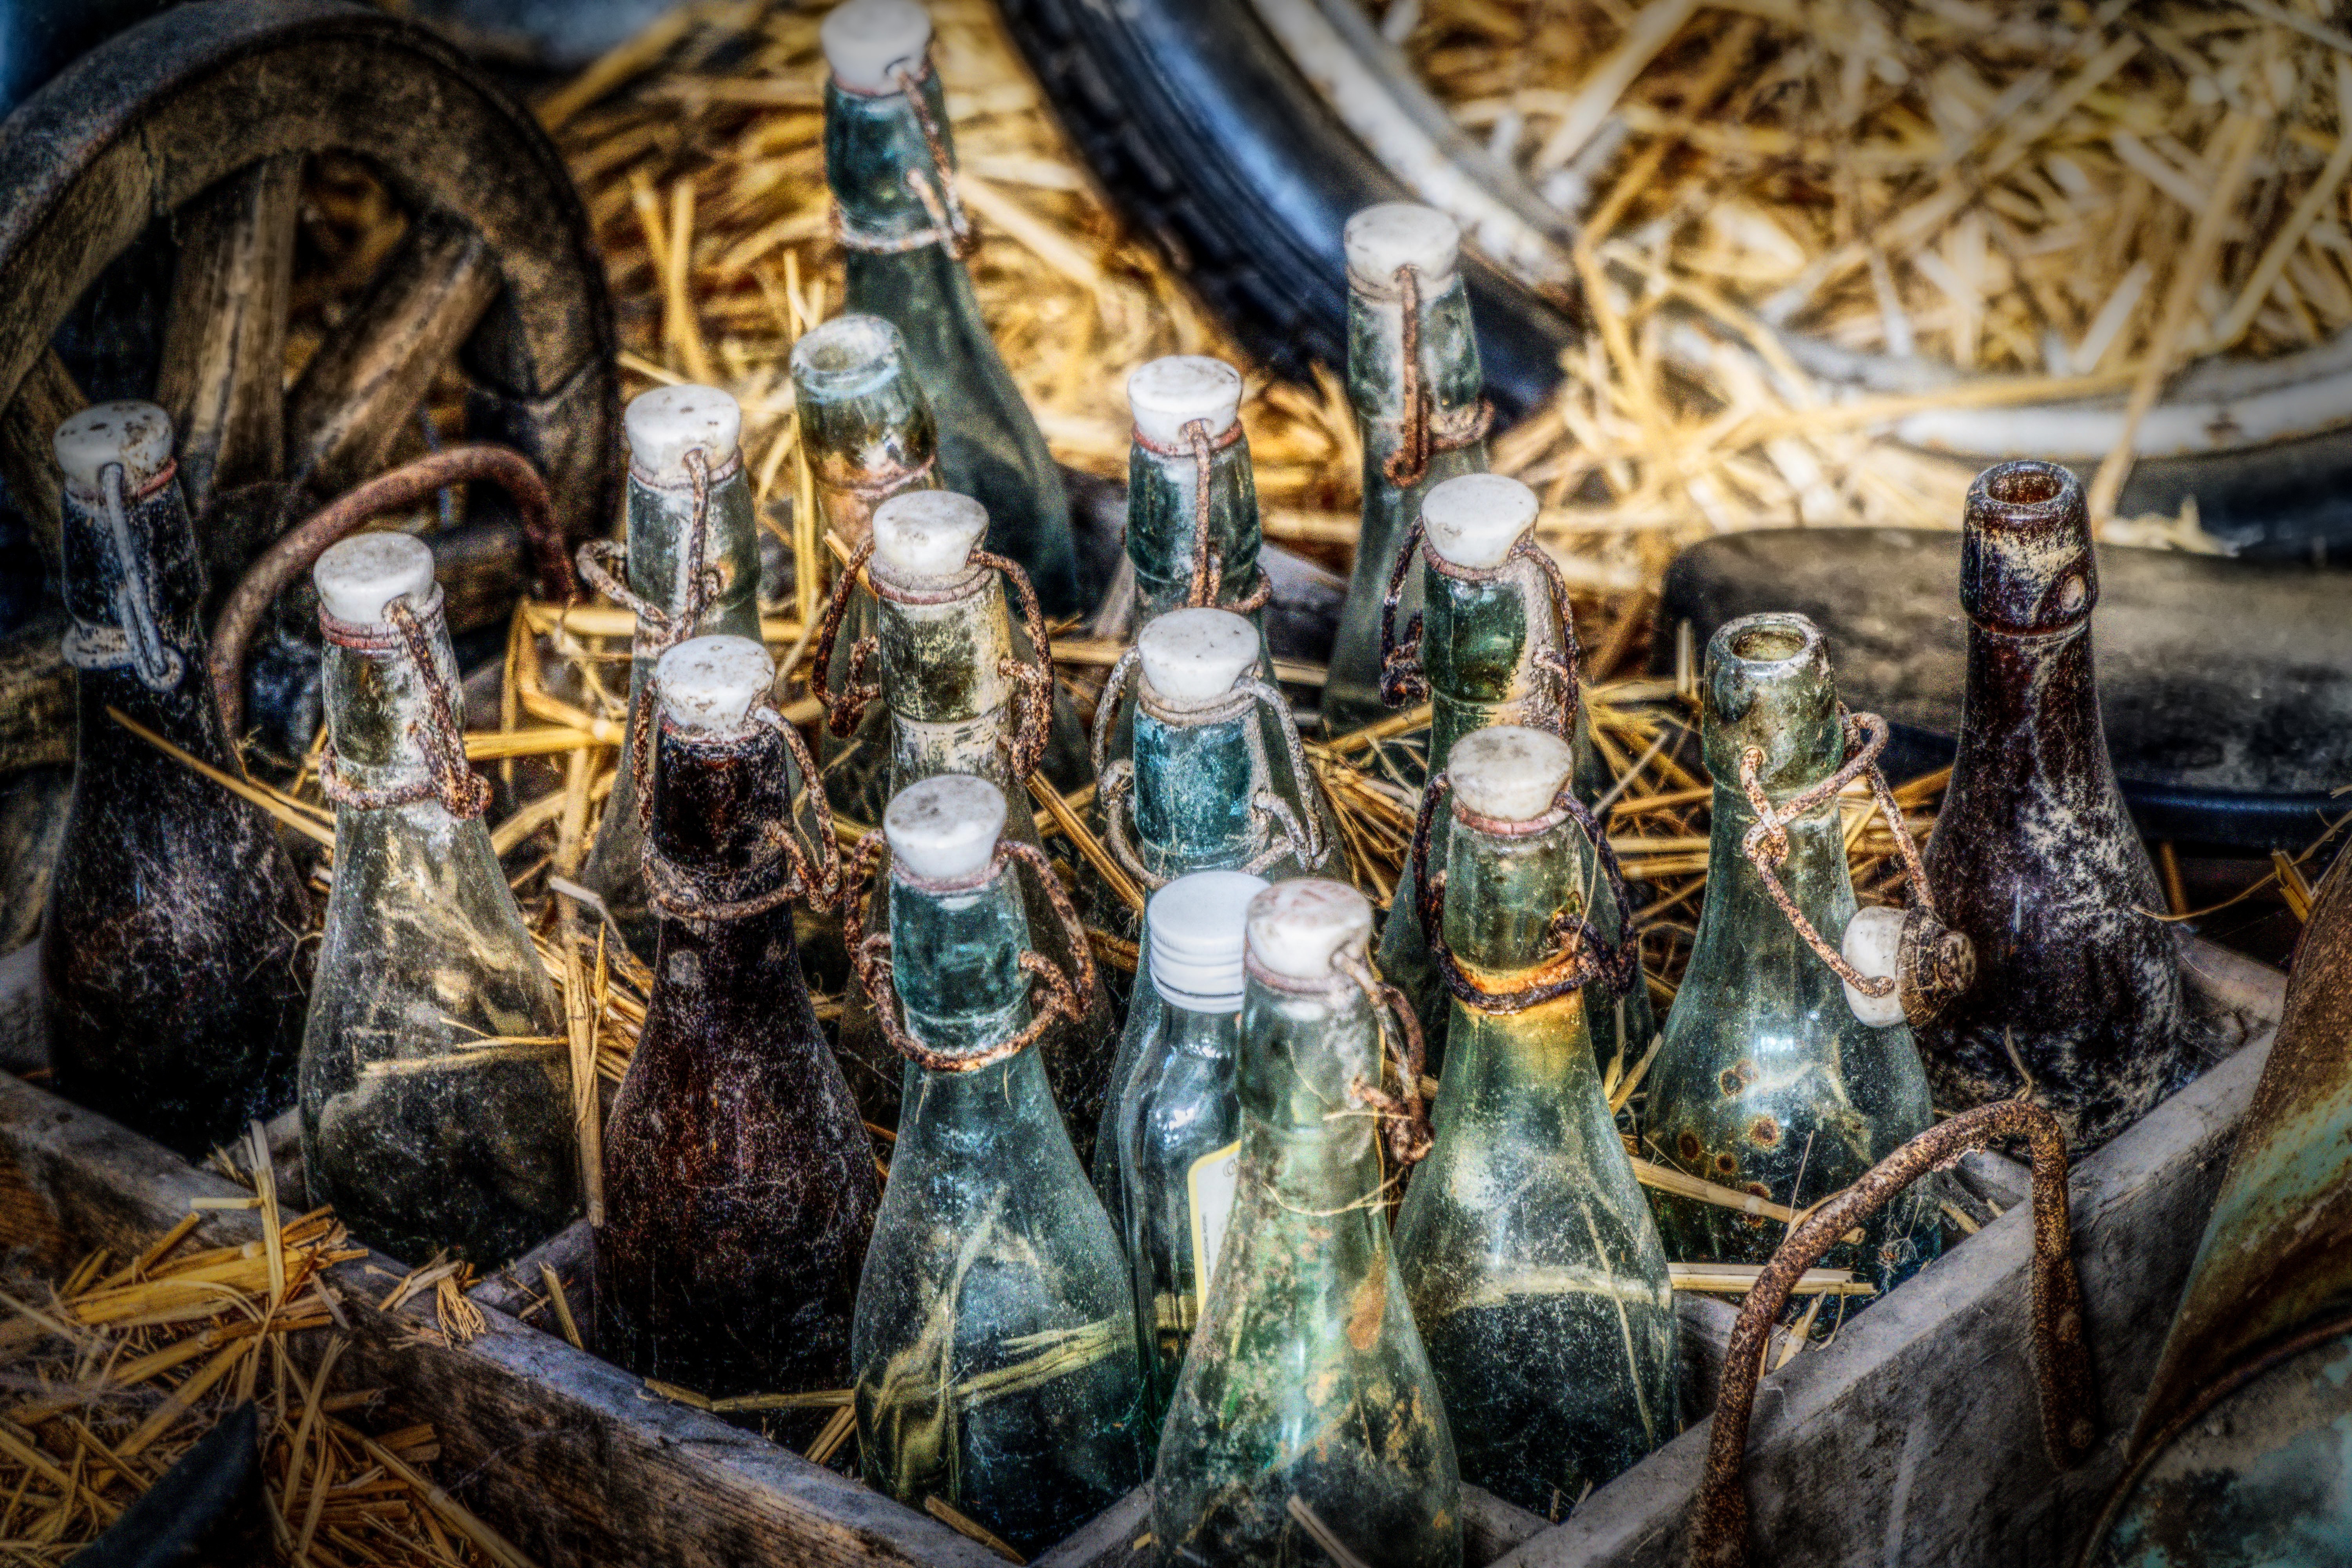
vintage, old, box, bottles, straw, carving, scrap, formerly, beer bottles, snap lock, plop